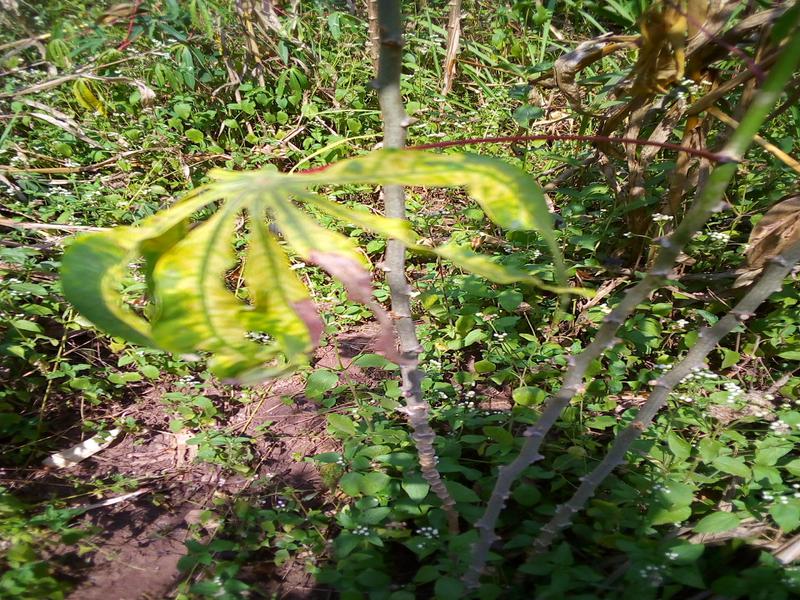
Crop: cassava
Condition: mosaic_disease